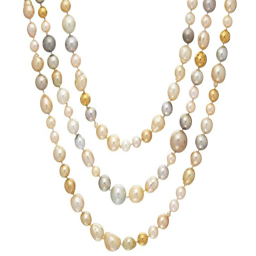
one of an all - around necklace in gold